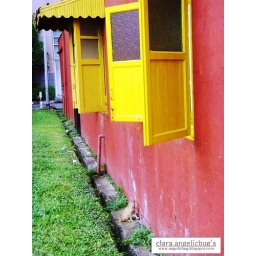
cat under the yellow window